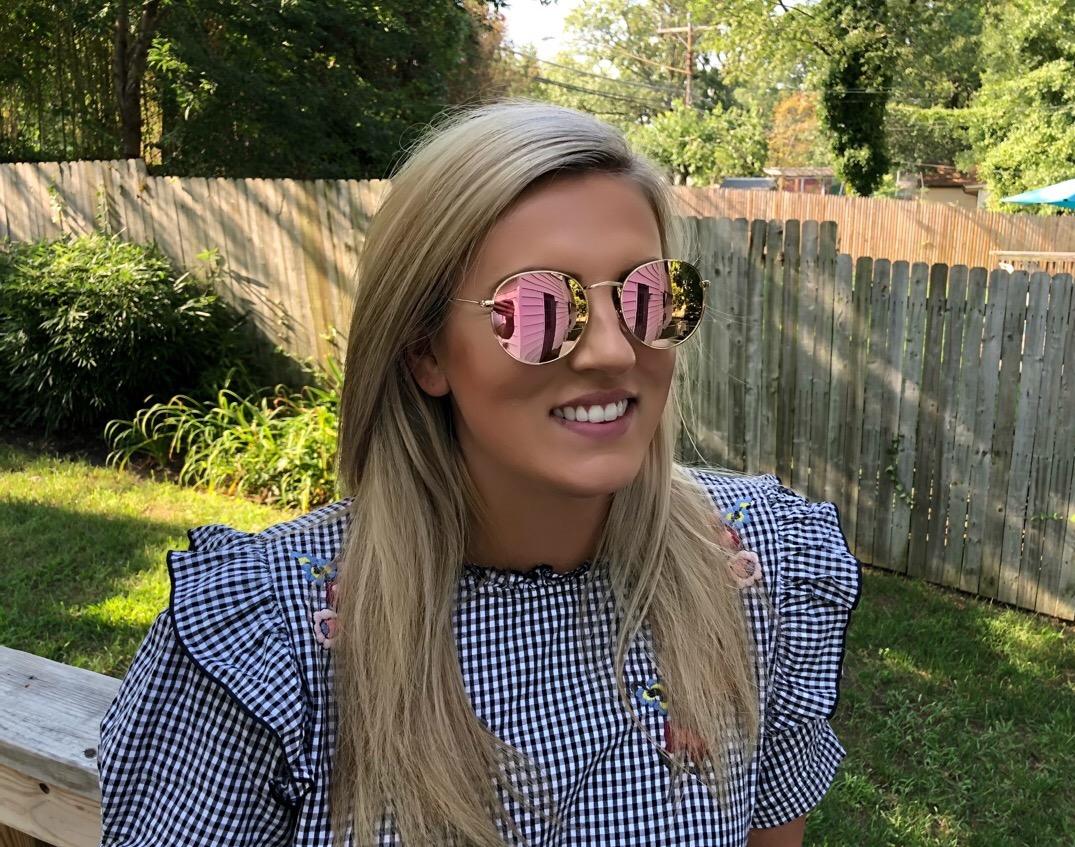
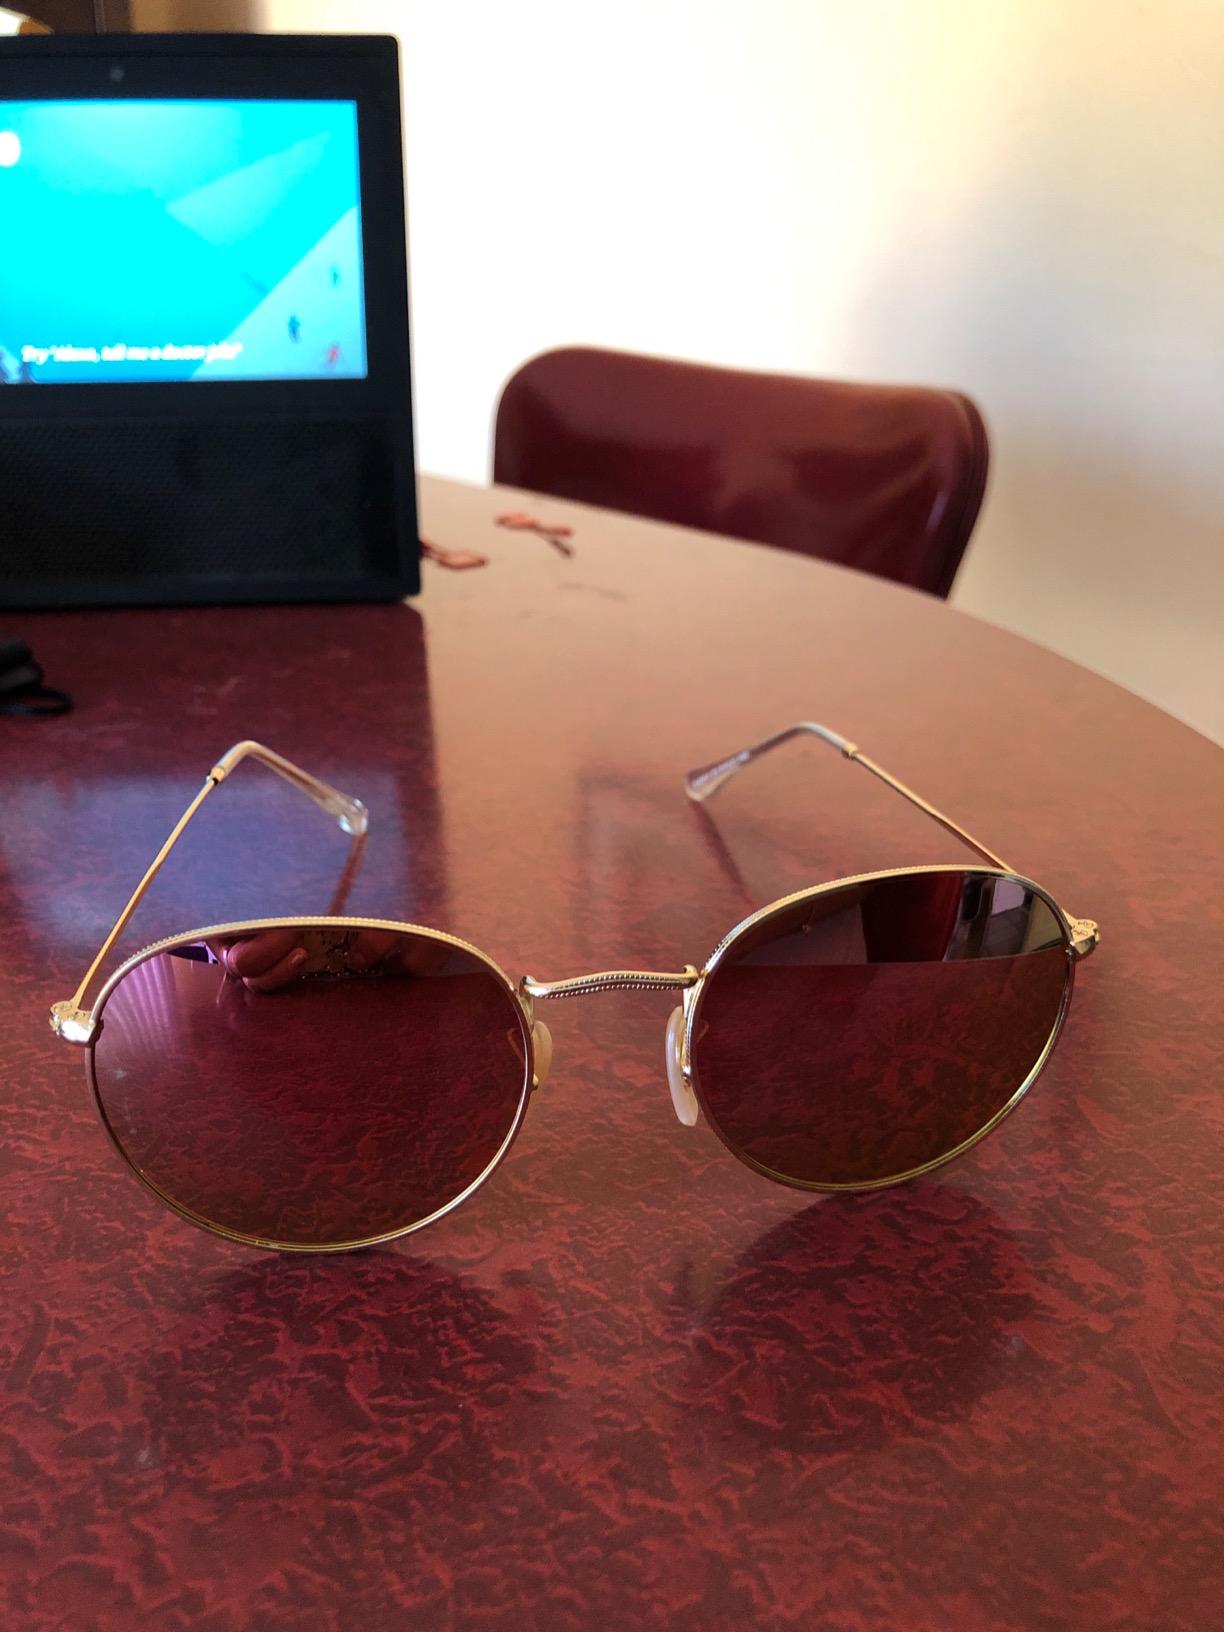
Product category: accessories_sunglasses
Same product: yes